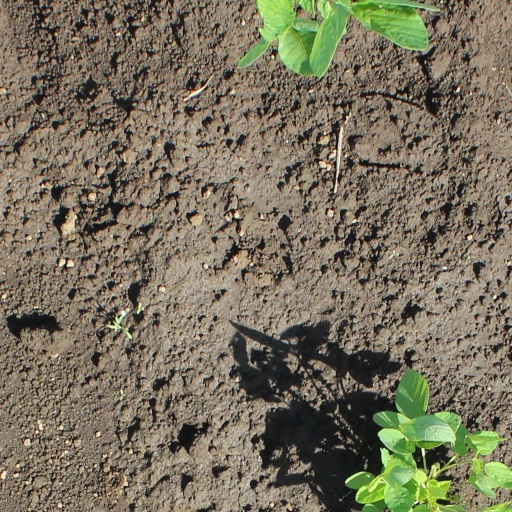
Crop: soybean